Asia–France relations

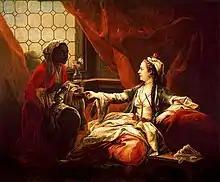
Madame de Pompadour portrayed as a Turkish lady by Charles André van Loo (1747)

In 1664 a mission was sent to Madagascar under François Caron, formerly in the service of the Dutch East India Company. The Madagascar mission failed, but soon after, Caron succeeded in founding French outposts at Surat (1668) and at Masulipatam (1669) in India;. Caron became "Commissaire" at Pondicherry (1668—1672). The French East India Company set up a trading centre at Pondicherry in 1673. This outpost eventually became the chief French settlement in India.